Sexism

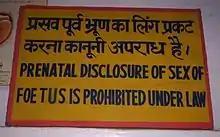
Sign in an Indian clinic reading "Prenatal disclosure of sex of foetues is prohibited under law" in English and Hindi.

While advertising used to portray women and men in obviously stereotypical roles (e.g., as a housewife, breadwinner), in modern advertisements, they are no longer solely confined to their traditional roles. However, advertising today still stereotypes men and women, albeit in more subtle ways, including by sexually objectifying them. Women are most often targets of sexism in advertising. When in advertisements with men they are often shorter and put in the background of images, shown in more "feminine" poses, and generally present a higher degree of "body display".